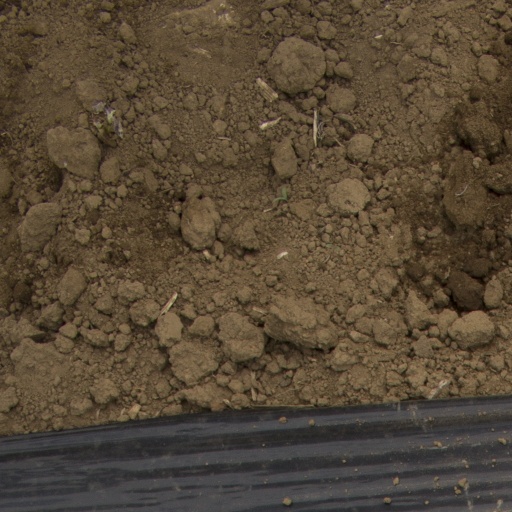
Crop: Jerusalem artichoke